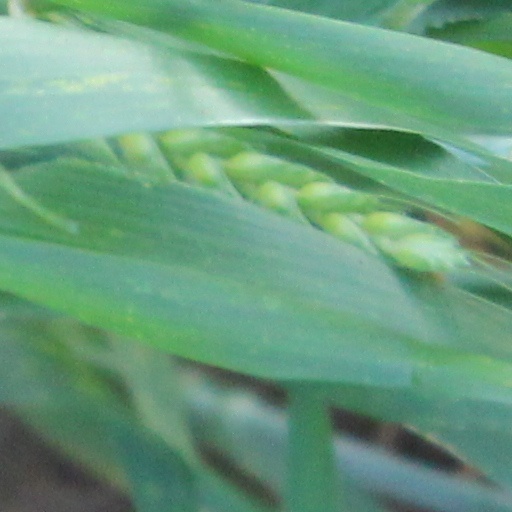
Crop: wheat